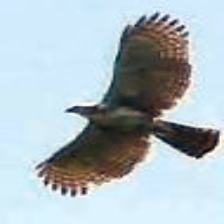
Species: ORNATE HAWK EAGLE
Scientific name: SPIZAETUS ORNATUS